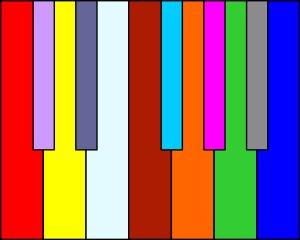
Le clavier à lumières, ou « Luce », tel qu'il apparaît dans la partition, est un instrument de musique inventé par Alexandre Scriabine pour l'exécution de son œuvre Prométhée ou le Poème du feu. En pratique, une seule version de cet instrument a été construite, pour l'interprétation de Prométhée à New York, en 1915. L'instrument devait être un clavier, chaque note correspondant à une couleur selon le système synesthésique de Scriabine, indiqué dans la partition. Cependant, de nombreux chercheurs en synesthésie ont émis des doutes quant au fait que Scriabine était réellement synesthète.
Alexandre Nikolaïevitch Scriabine ou Skriabin est un pianiste et un compositeur russe né à Moscou le 25 décembre 1871 et mort à Moscou le 14 avril 1915.